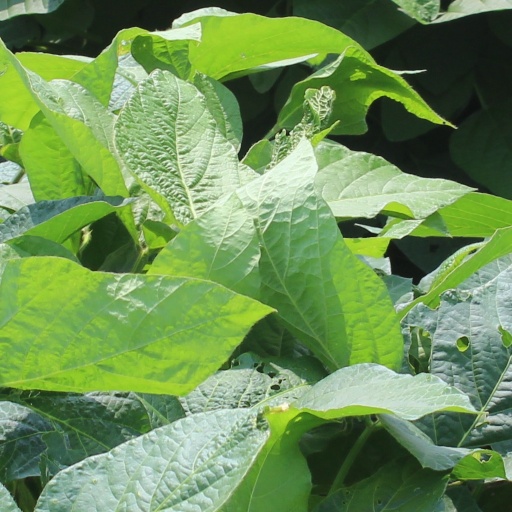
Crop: soybean